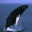
Label: whale